Vault (architecture)

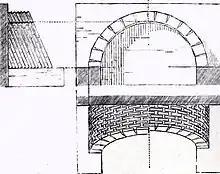
In a pitched-brick vault the bricks lean (are pitched) against an existing wall.

Pitched-brick vaults are named for their construction, the bricks are installed vertically (not radially) and are leaning (pitched) at an angle: This allows their construction to be completed without the use of centering. Examples have been found in archaeological excavations in Mesopotamia dating to the 2nd and 3rd millennium BCE, which were set in gypsum mortar.